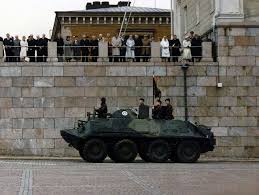
Label: BTR-60